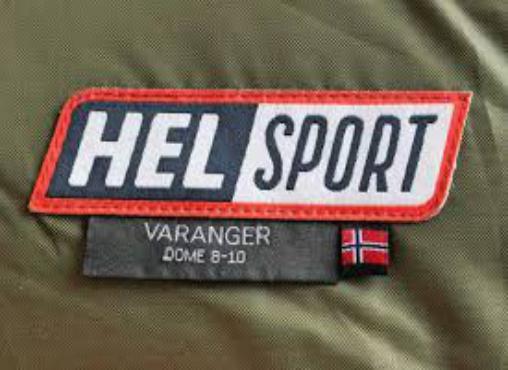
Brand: Helsport
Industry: Clothes